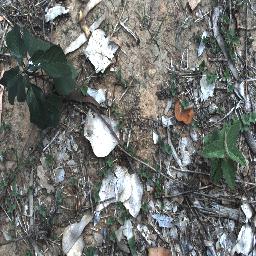
Label: negative